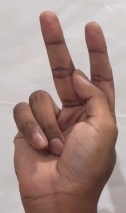
ASL sign: K